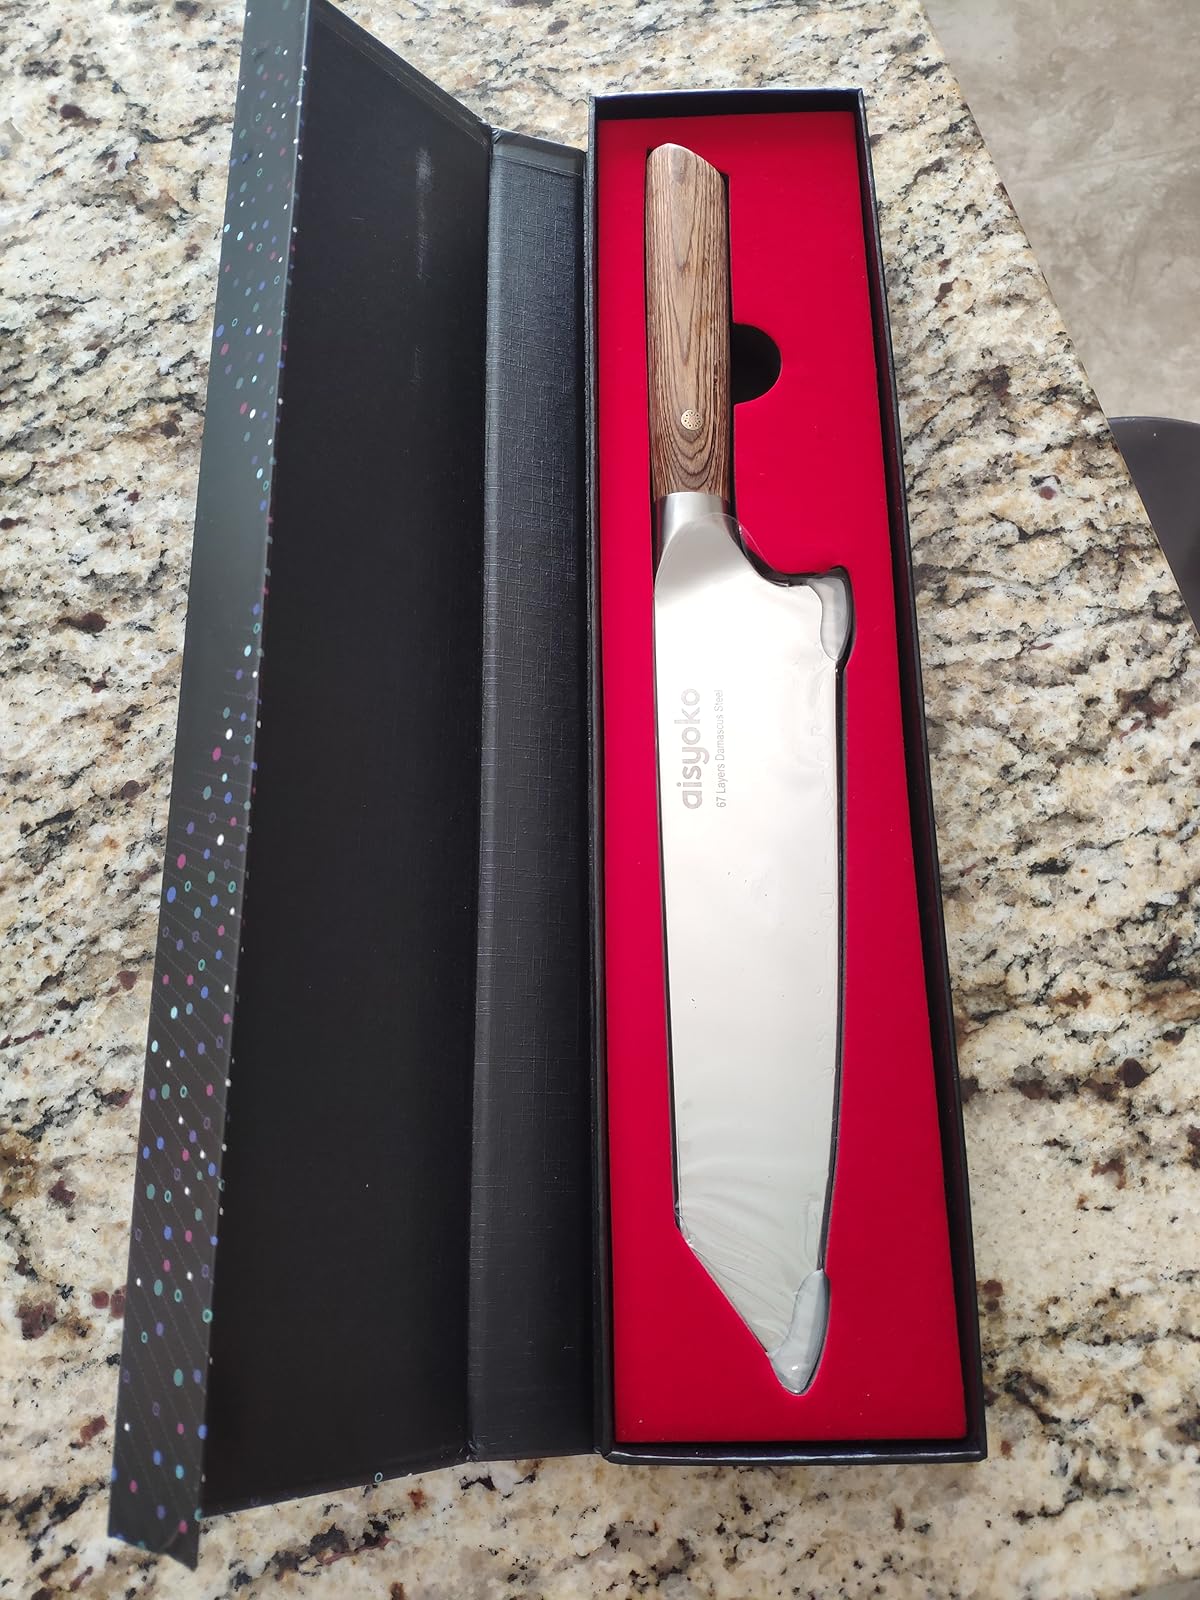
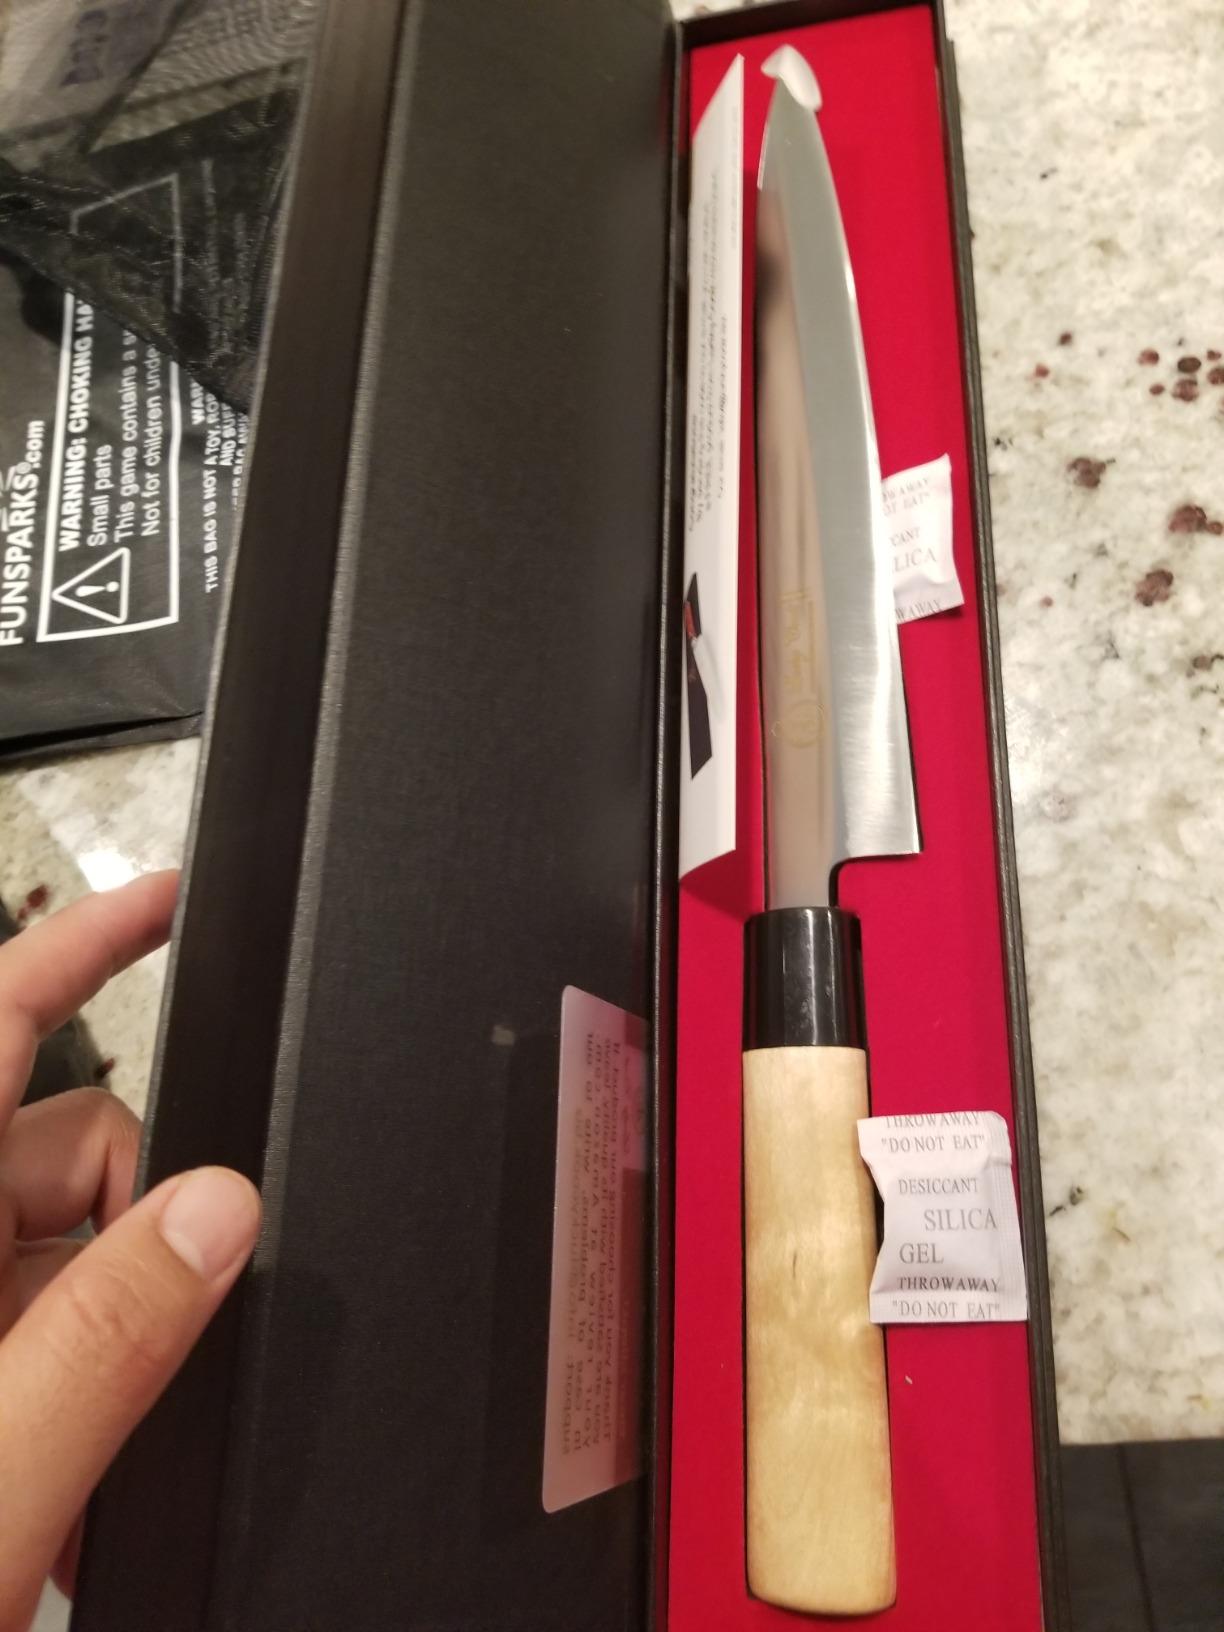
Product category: items_knife
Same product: no